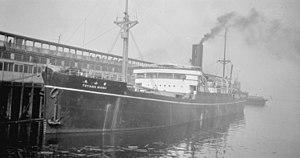
Cette liste dresse les plus grandes catastrophes maritimes pendant la Seconde Guerre mondiale au regard du nombre de victimes. Du fait de son contexte, une Seconde Guerre mondiale sanguinaire entachée de nombreux drames, ces catastrophes resteront longtemps quasi ignorées.
Le Toyama Maru était un transport de troupes japonais de 7 089 tonnes pendant la Seconde Guerre mondiale. Il a été construit en 1915 par les chantiers Mitsubishi Dockyards à Nagasaki.